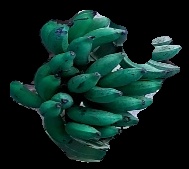
Variety: rasbale
Grade: grade3